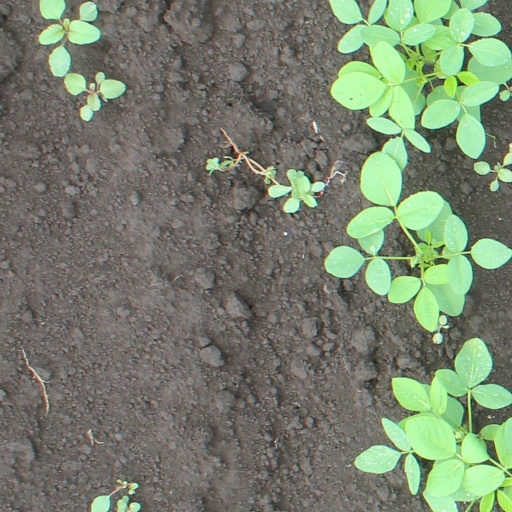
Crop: soybean